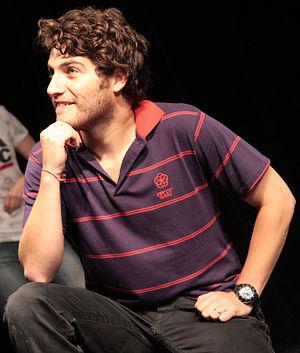
Adam Saul Pallyné le 18 mars 1982, est un acteur américain.